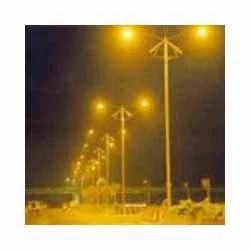
Label: High_Mast_Lighting